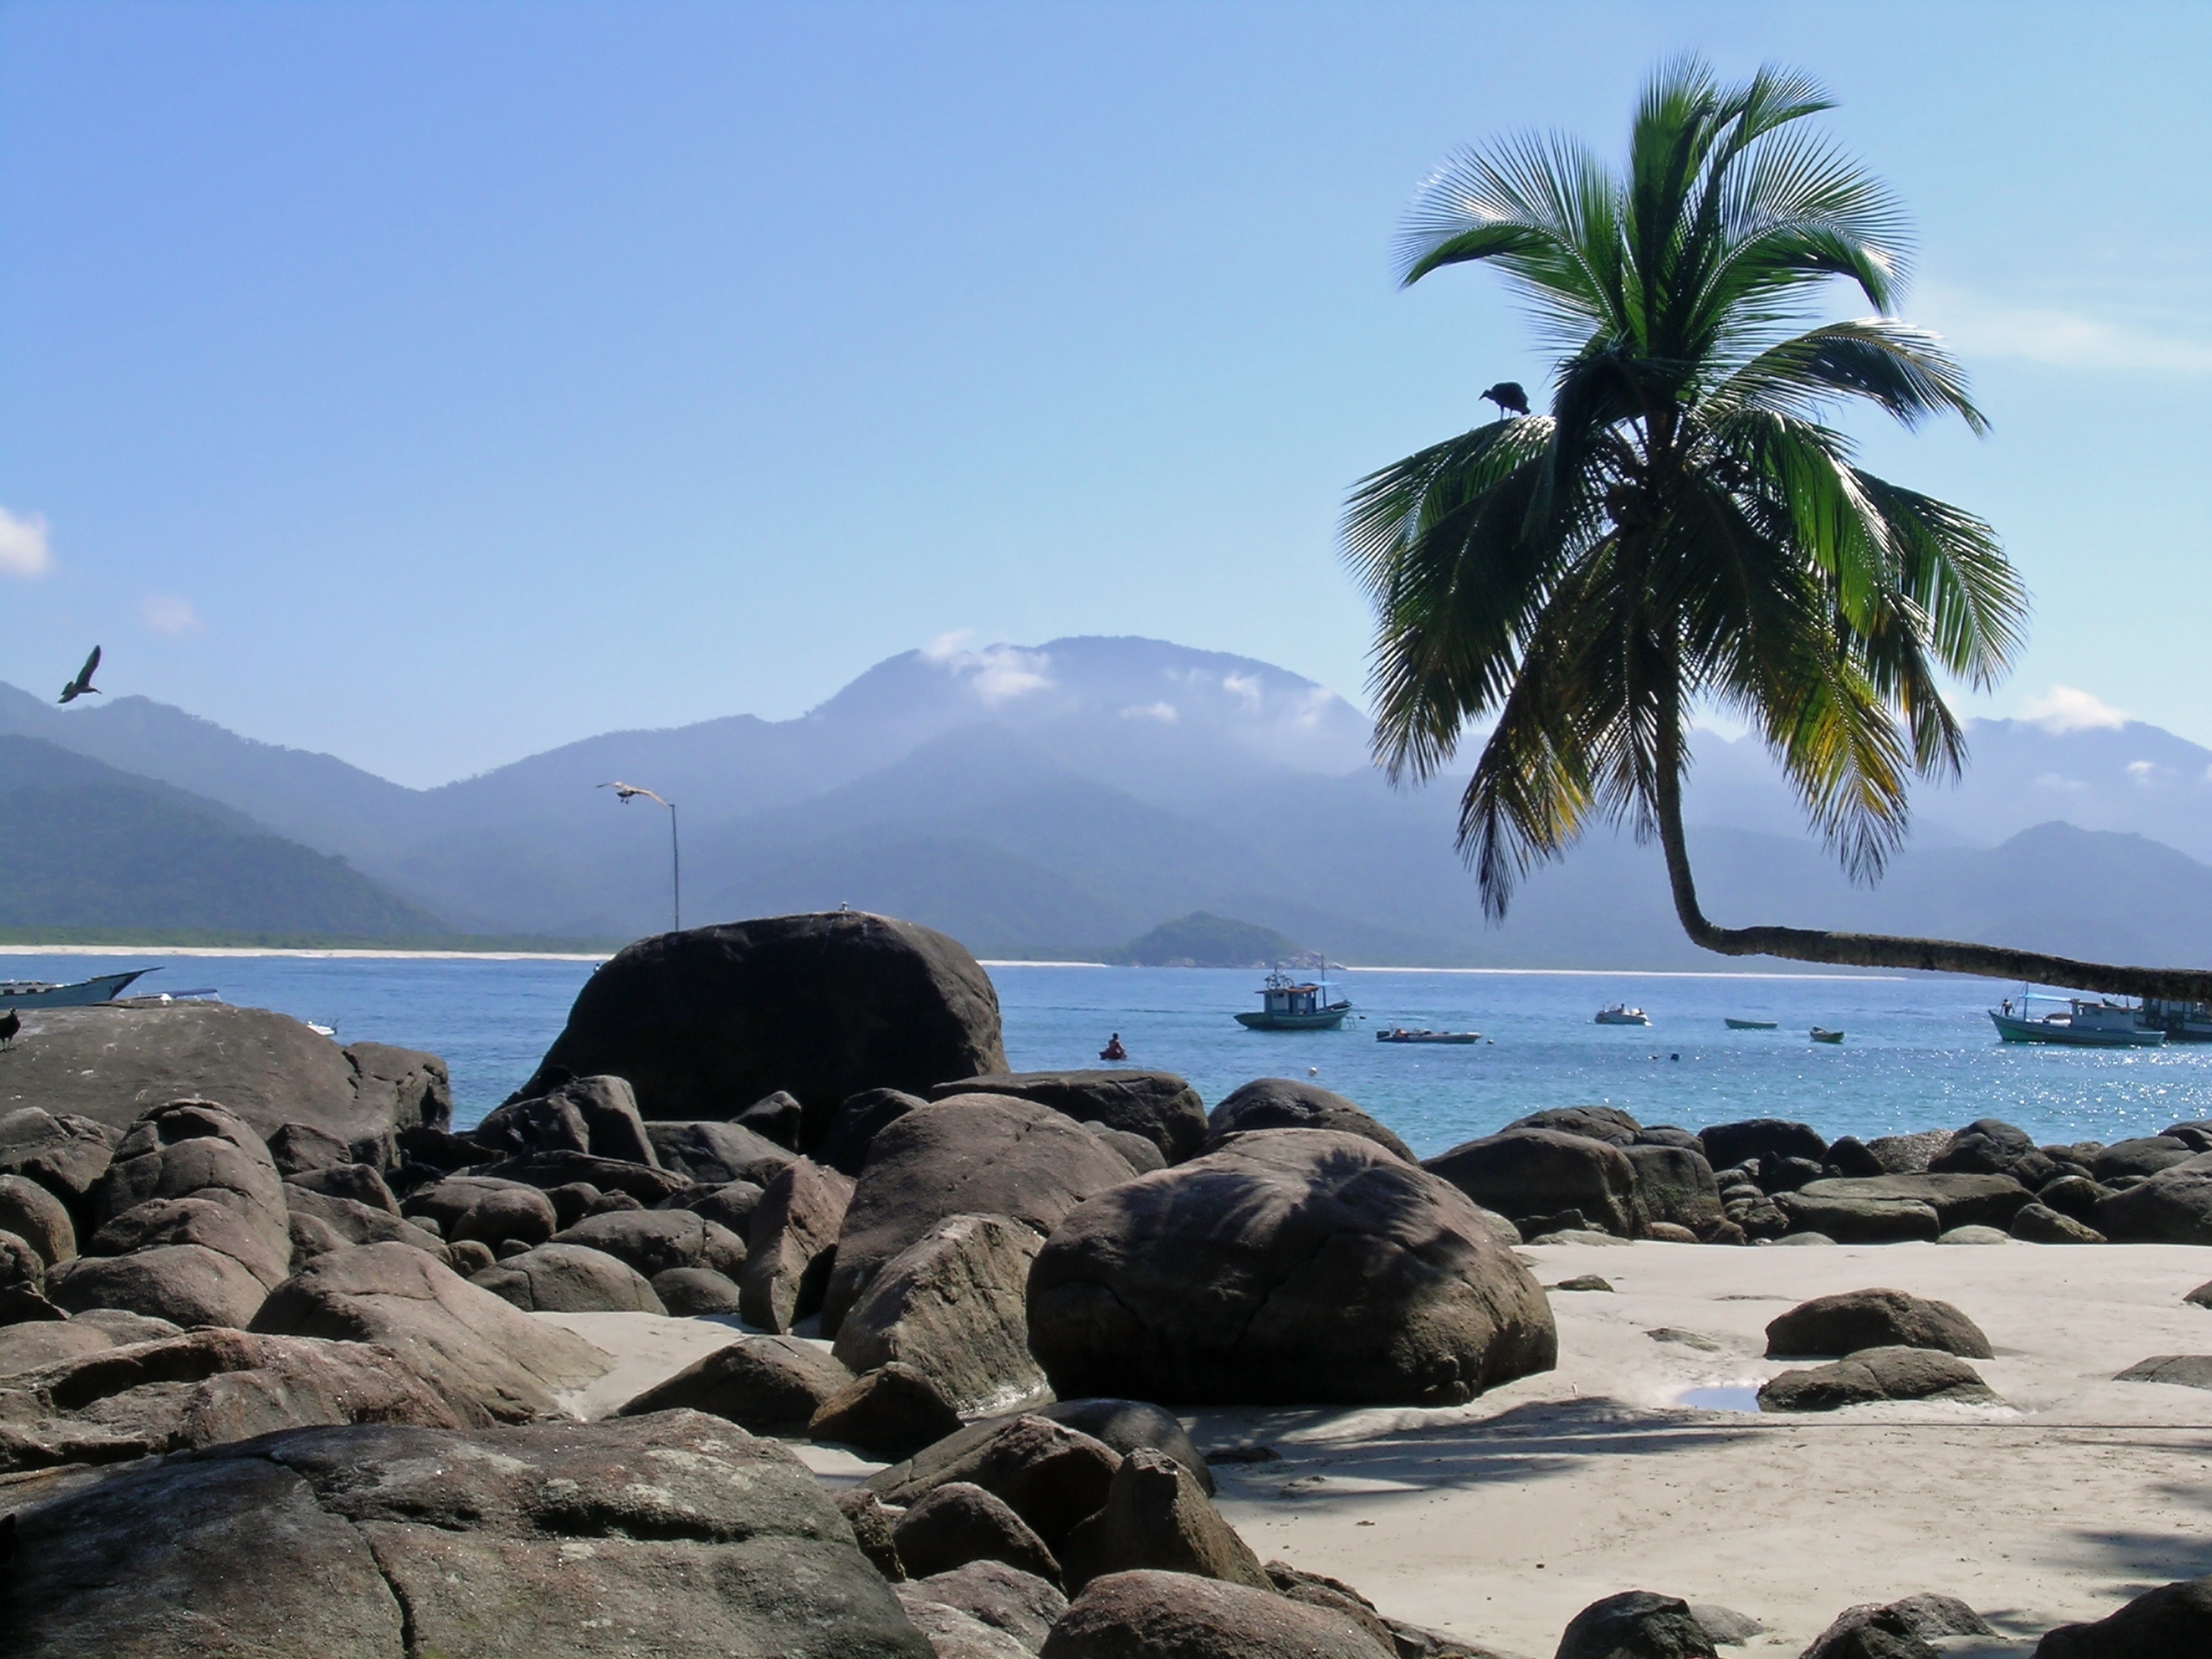
beach, landscape, sea, coast, tree, water, sand, rock, ocean, sky, shore, summer, vacation, cove, tranquil, scenic, tropical, bay, island, blue, body of water, rocks, mountains, beautiful, exotic, tropics, cape, islet, arecales